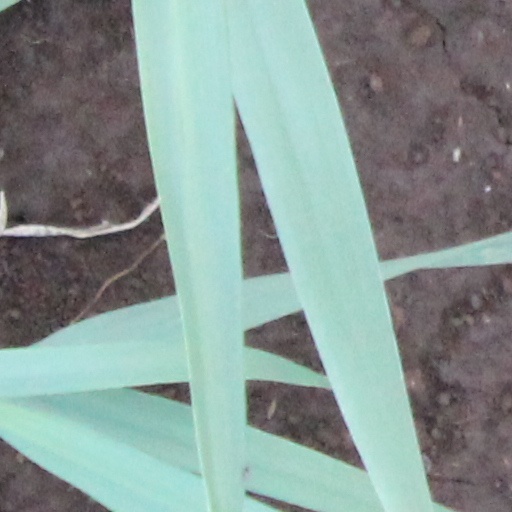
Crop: wheat